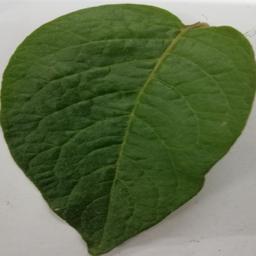
Etiqueta: Sana